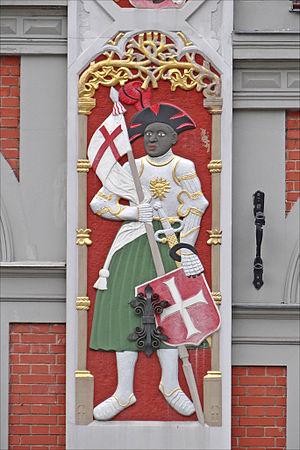
La Maison des Têtes Noires est une célèbre maison médiévale située à Riga, capitale de la Lettonie.